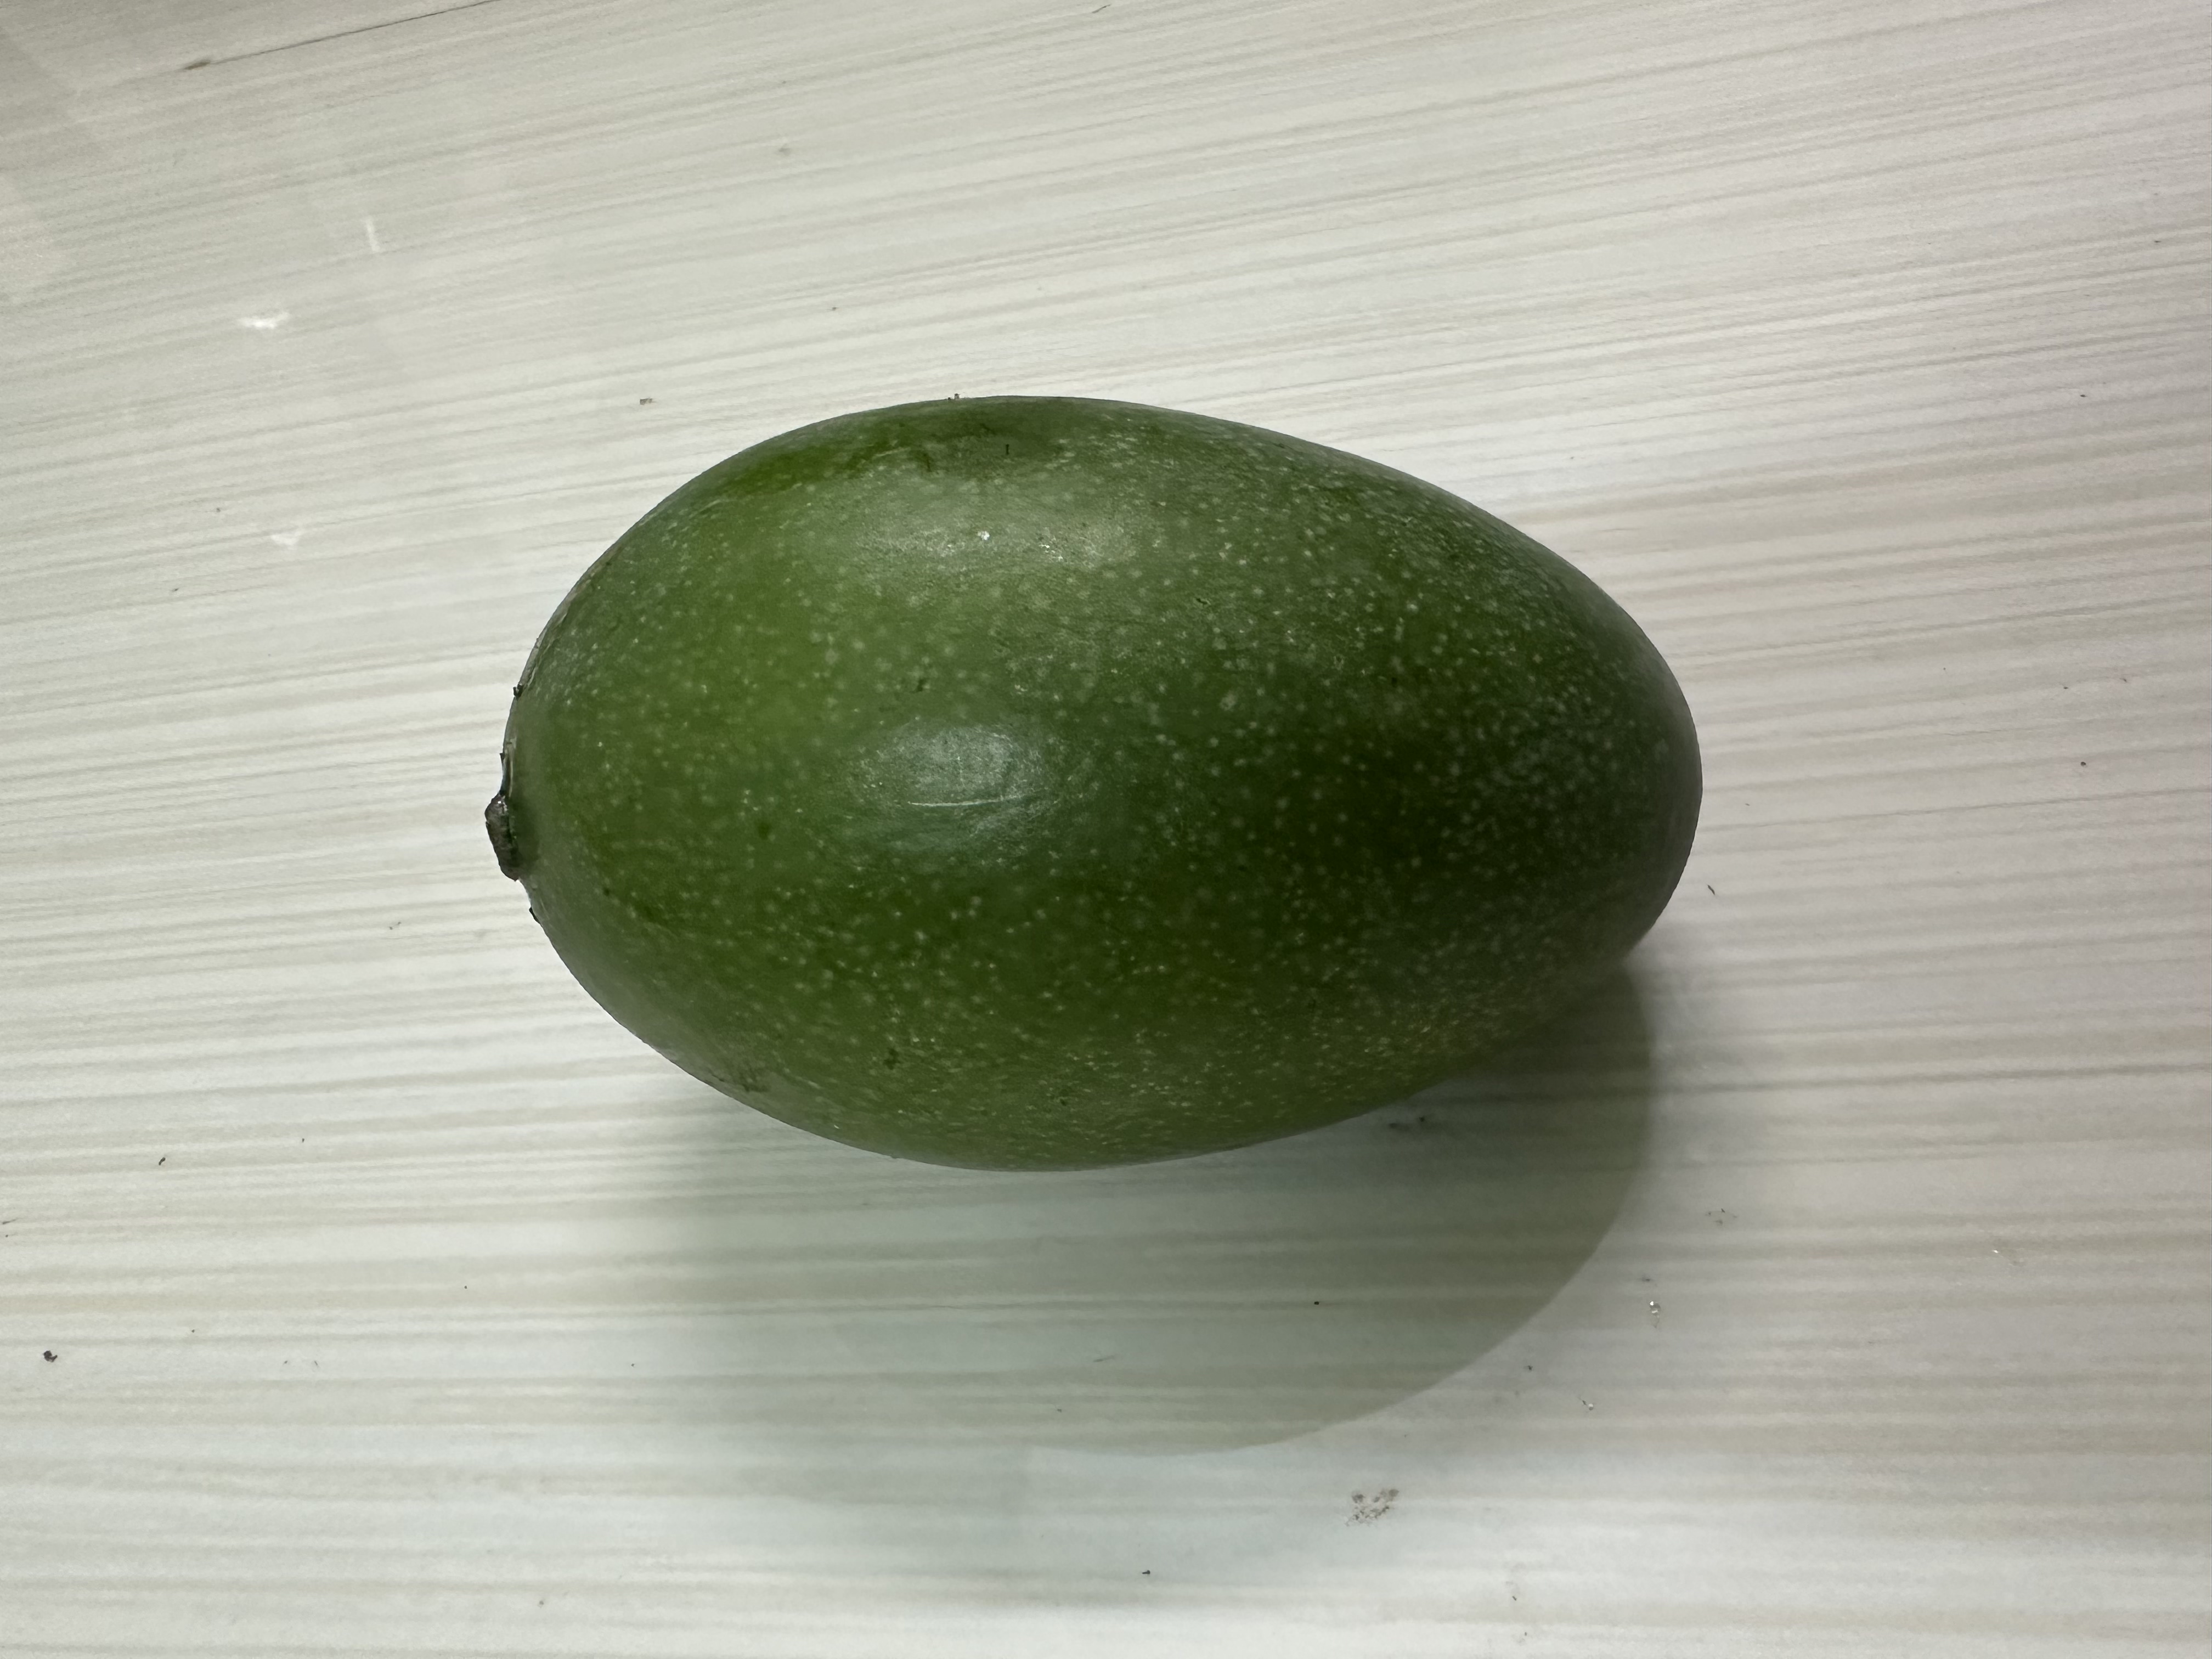
Mango variety: Amrapali